Idhaya Vaasal

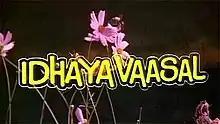
Title card

Idhaya Vaasal is a 1991 Indian Tamil-language romantic comedy drama film directed by Chandranath. The film stars Ramesh Aravind and Meena. It was released on 17 May 1991.